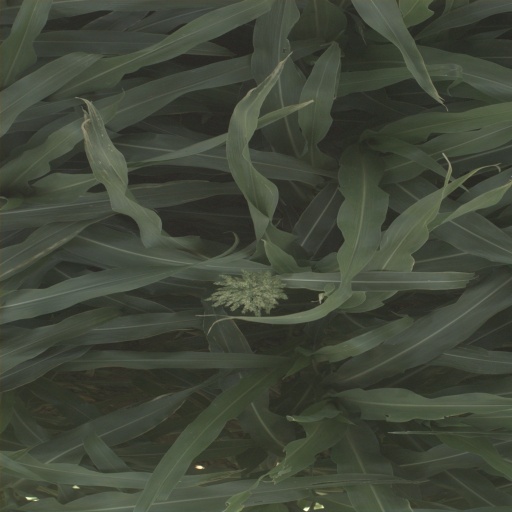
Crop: sorghum